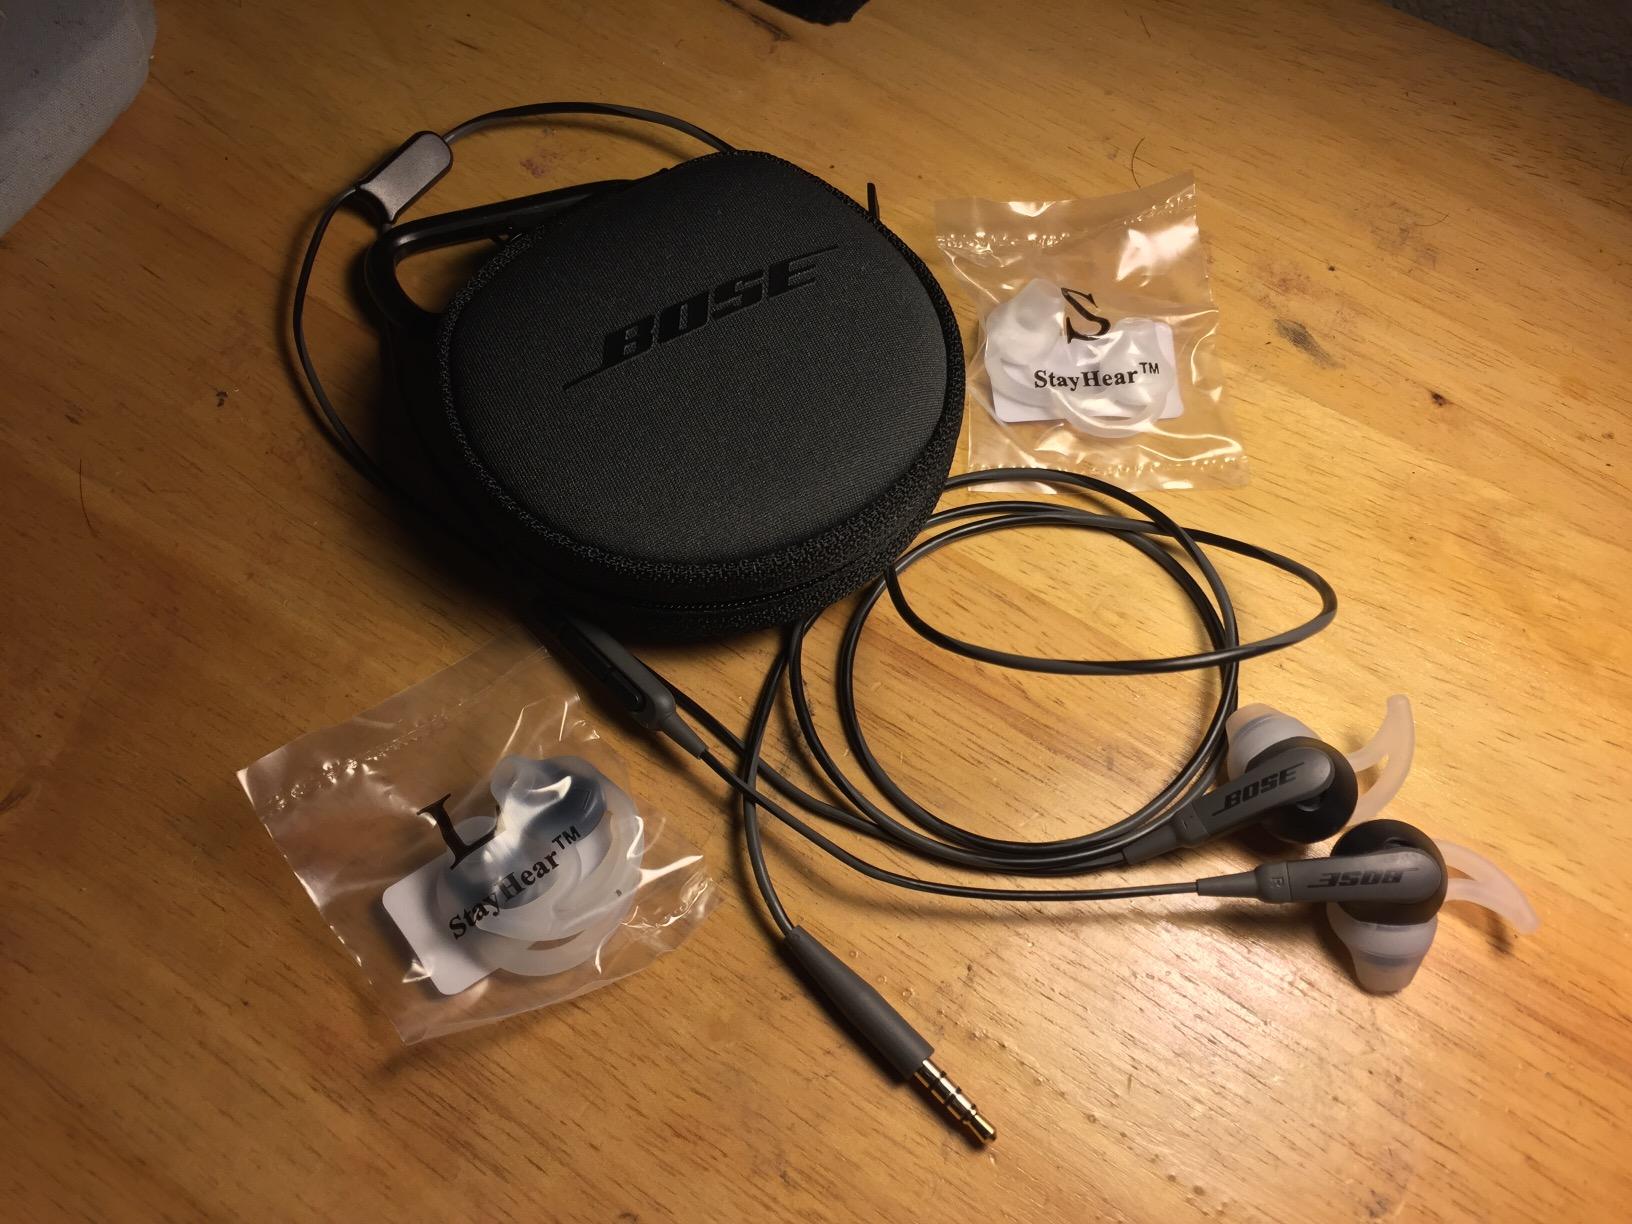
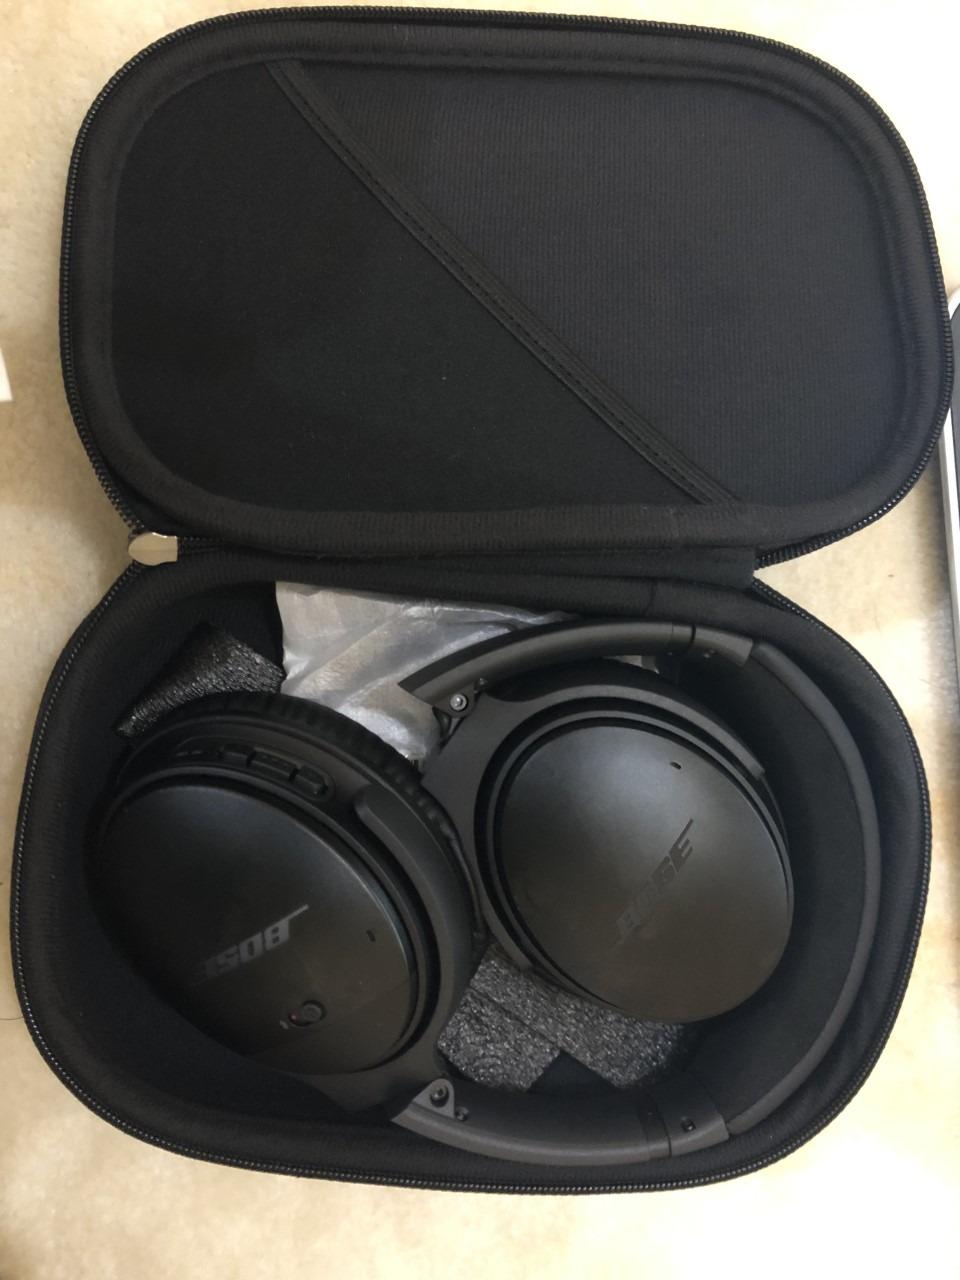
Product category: headphones
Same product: no